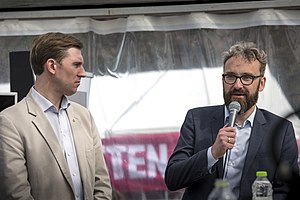
Folkemødet / Historie / 2017
Den svenske socialdemokrat Henrik Fritzon i en debat på Folkemødet 2017 med Danmarks transportminister Ole Birk Olesen (Liberal Alliance) om udformningen af en eventuel fremtidig tunnel mellan Helsingborg og Helsingør.
"Folkemødet er et politisk arrangement, der har fundet sted siden 2011 i Allinge på Bornholm i fire dage i midten af juni. Formålet er at samle alle interessegrupper og enkeltpersoner med interesse for demokrati på tværs af politiske partier og holdninger. Det sker gennem uformelle samtaler, taler og møder. Bertel Haarder har kaldt det ""en politisk Roskilde Festival med mindre øl og mere snak"".